Rudra Pasupathi Nayanar

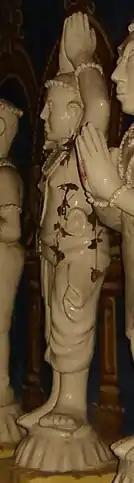

Rudra Pasupathi Nayanar is the 16th Nayanar saint. Traditional hagiographies like "Periya Puranam" (13th century CE) and "Thiruthondar Thogai" (10th century CE) detail his legendary life and services to the Hindu god Shiva. Pasupathi Nayanar was a learned Brahmin devotee who practised chanting of the Shri Rudram Chamakam, a Vedic hymn dedicated to Rudra (a form of Shiva). Therefore, he is known by the name Rudra Pasupathi Nayanar.